Dance till Tomorrow

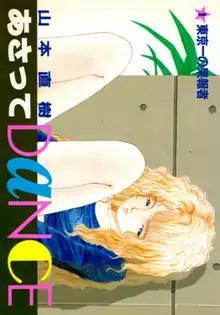
First volume cover

is a Japanese manga series written and illustrated by Naoki Yamamoto. It is a romantic comedy which details the life of Suekichi Terayama, a student who will inherit a fortune when he graduates from college and gets married with unexpected complications from a mysterious girl, Aya Hibino.